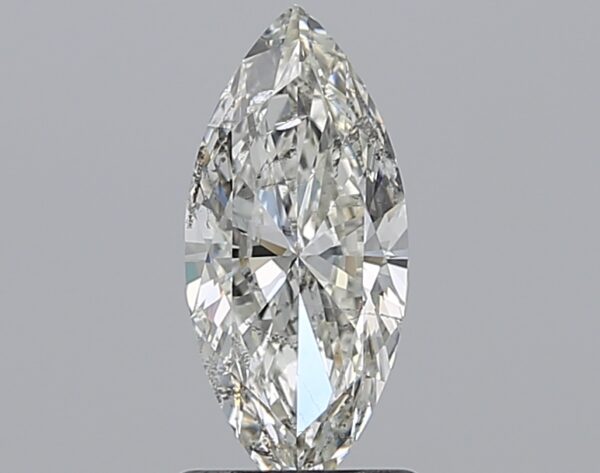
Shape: marquise
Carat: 1
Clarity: SI2
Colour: H
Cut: EX
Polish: EX
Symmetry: VG
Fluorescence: N
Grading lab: HRD
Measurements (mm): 11.39 x 5.11 x 2.88